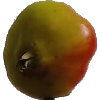
Label: Apple Red Yellow 2